Digitaria insularis

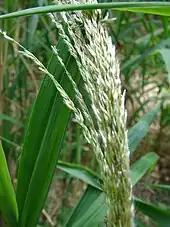
Flower spike

"Digitaria insularis" is a tufted perennial bunchgrass with very short, swollen rhizomes. The stems reach a height of 80–130 cm and are erect, branched from the lower and middle nodes, swollen bases, with woolly bracts, glabrous internodes and nodes. Sheaths papillose - pilose in their majority, ligule 4–6 mm long, blades linear, 20–50 cm long and 10–20 mm wide. Inflorescence 20–35 cm long, numerous clusters, 10–15 cm long, solitary triquetrous rachis of clusters, 0.4-0.7 mm wide, scabrous; spikelets lanceolate, 4.2-4.6 mm long, paired, caudate, densely covered with trichomes up to 6 mm long, brown or whitish, ranging up to 5 mm from the apex of the spikelet; lower glume triangular to ovate, to 0.6 mm long, enervate, membranous; upper glume 3.5-4.5 mm long, acute, 3-5 nerved, ciliated; inferior lemma as long as spikelet, acuminate, 7-nerved, covered with silky hairs, upper lemma 3.2-3.6 mm long, acuminate, dark brown; anthers 1-1.2 mm long.